Teru Shimada

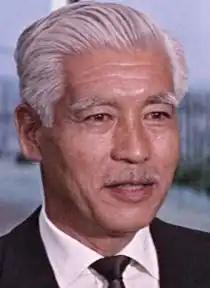
Teru Shimada in "You Only Live Twice", 1967

Teru Shimada (島田輝 "Shimada Teru", born Akira Shimada (島田明 "Shimada Akira"); November 17, 1905 – June 19, 1988) was a Japanese-born American actor.